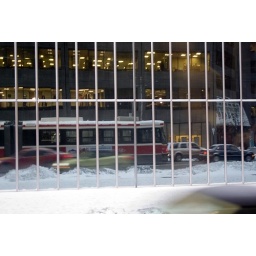
Reflected in the windows of an office tower.